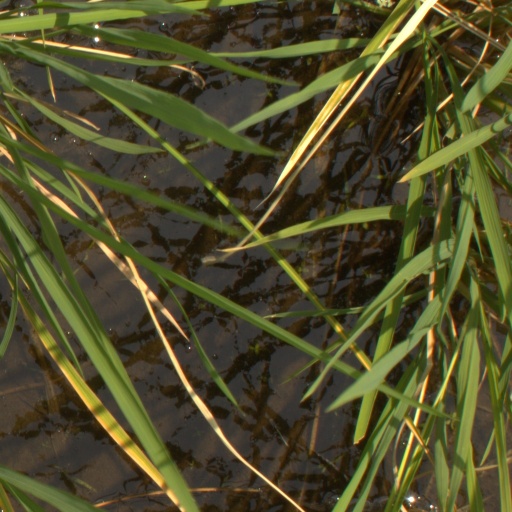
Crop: rice